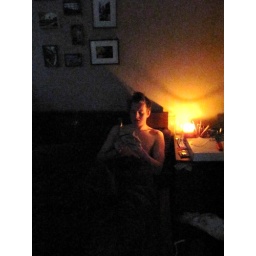
trist lit a candle to keep me company in bed